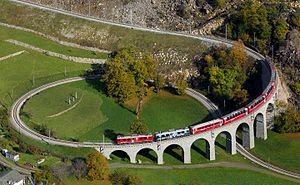
Brusio Kredsviadukt
Brusio Kredsviadukt
Brusio Kredsviadukt er en en-sporet spiralformet jernbaneviadukt. Viadukten er bygget i kampesten, har ni brofag og er bygget udelukkende med det formål at sænke højden på jernbanelinjen. Viadukten ligger i den schweiziske kanton Graubünden.